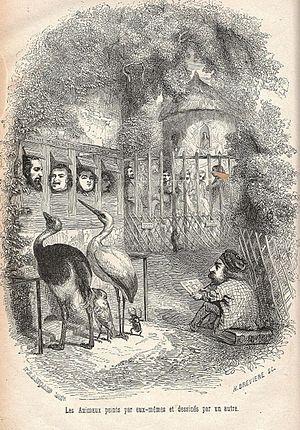
Scènes de la vie privée et publique des animaux est un recueil d'articles, nouvelles et contes satiriques paru en livraison de 1840 à 1842, puis en livre illustré en deux volumes de 1841 à 1842 avec le sous-titre Études de mœurs contemporaines. Édité par Pierre-Jules Hetzel avec la collaboration d'écrivains célèbres, notamment P.-J. Stahl, Honoré de Balzac, Charles Nodier, George Sand, Émile de La Bédollière, Gustave Droz, Jules Janin, Paul de Musset. Chaque texte est illustré de vignettes de Grandville.
Peines de cœur d’une chatte anglaise est une nouvelle d'Honoré de Balzac. Elle fait partie des Scènes de la vie privée et publique des animaux, paru en livraison de 1840 à 1842, puis en livre illustré, le tome premier en 1841 et le second en 1842 avec le sous-titre Études de mœurs contemporaines.
Le Diable à Paris. Paris et les Parisiens. Mœurs et coutumes, caractères et portraits des habitants de Paris, tableau complet de leur vie privée, publique, politique, artistique, littéraire, industrielle a été publié pour la première édition en deux tomes par Hetzel en 1845 et 1846.